AM (Arctic Monkeys album)

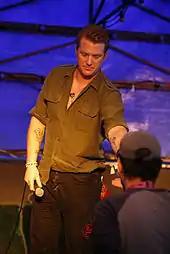
Josh Homme provided background vocals to two songs on "AM".

Speaking about Josh Homme's contribution to "AM" with Zane Lowe, Turner said: "The Josh thing was very much a case of one of us returning a back scratch to the other", referring to his appearance as a guest vocalist on the Queens of the Stone Age album "...Like Clockwork" earlier in 2013. Turner continued: "He came down and sort of got us out of a little rut. It's just fun, it's friends, extended family now – [they] came round, had a fun night. His contribution to our record is really exciting, it's probably my favourite. The 30 seconds that he's in there is just, I dunno, it's like something that I've never heard before. Not to blow my own trumpet or anything, but you know what I'm saying." In an interview with "24sata", Turner mentioned that Homme would appear in the song "Knee Socks".